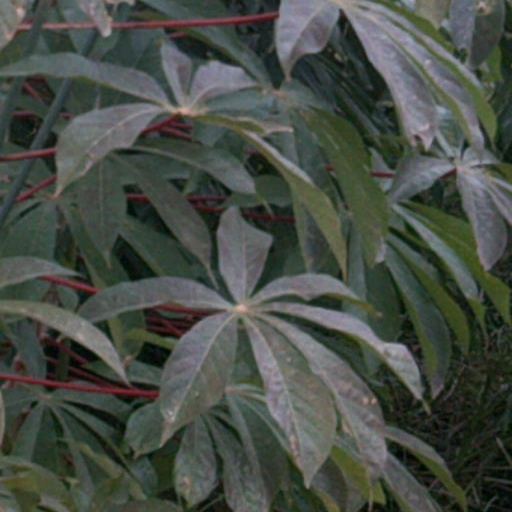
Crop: cassava